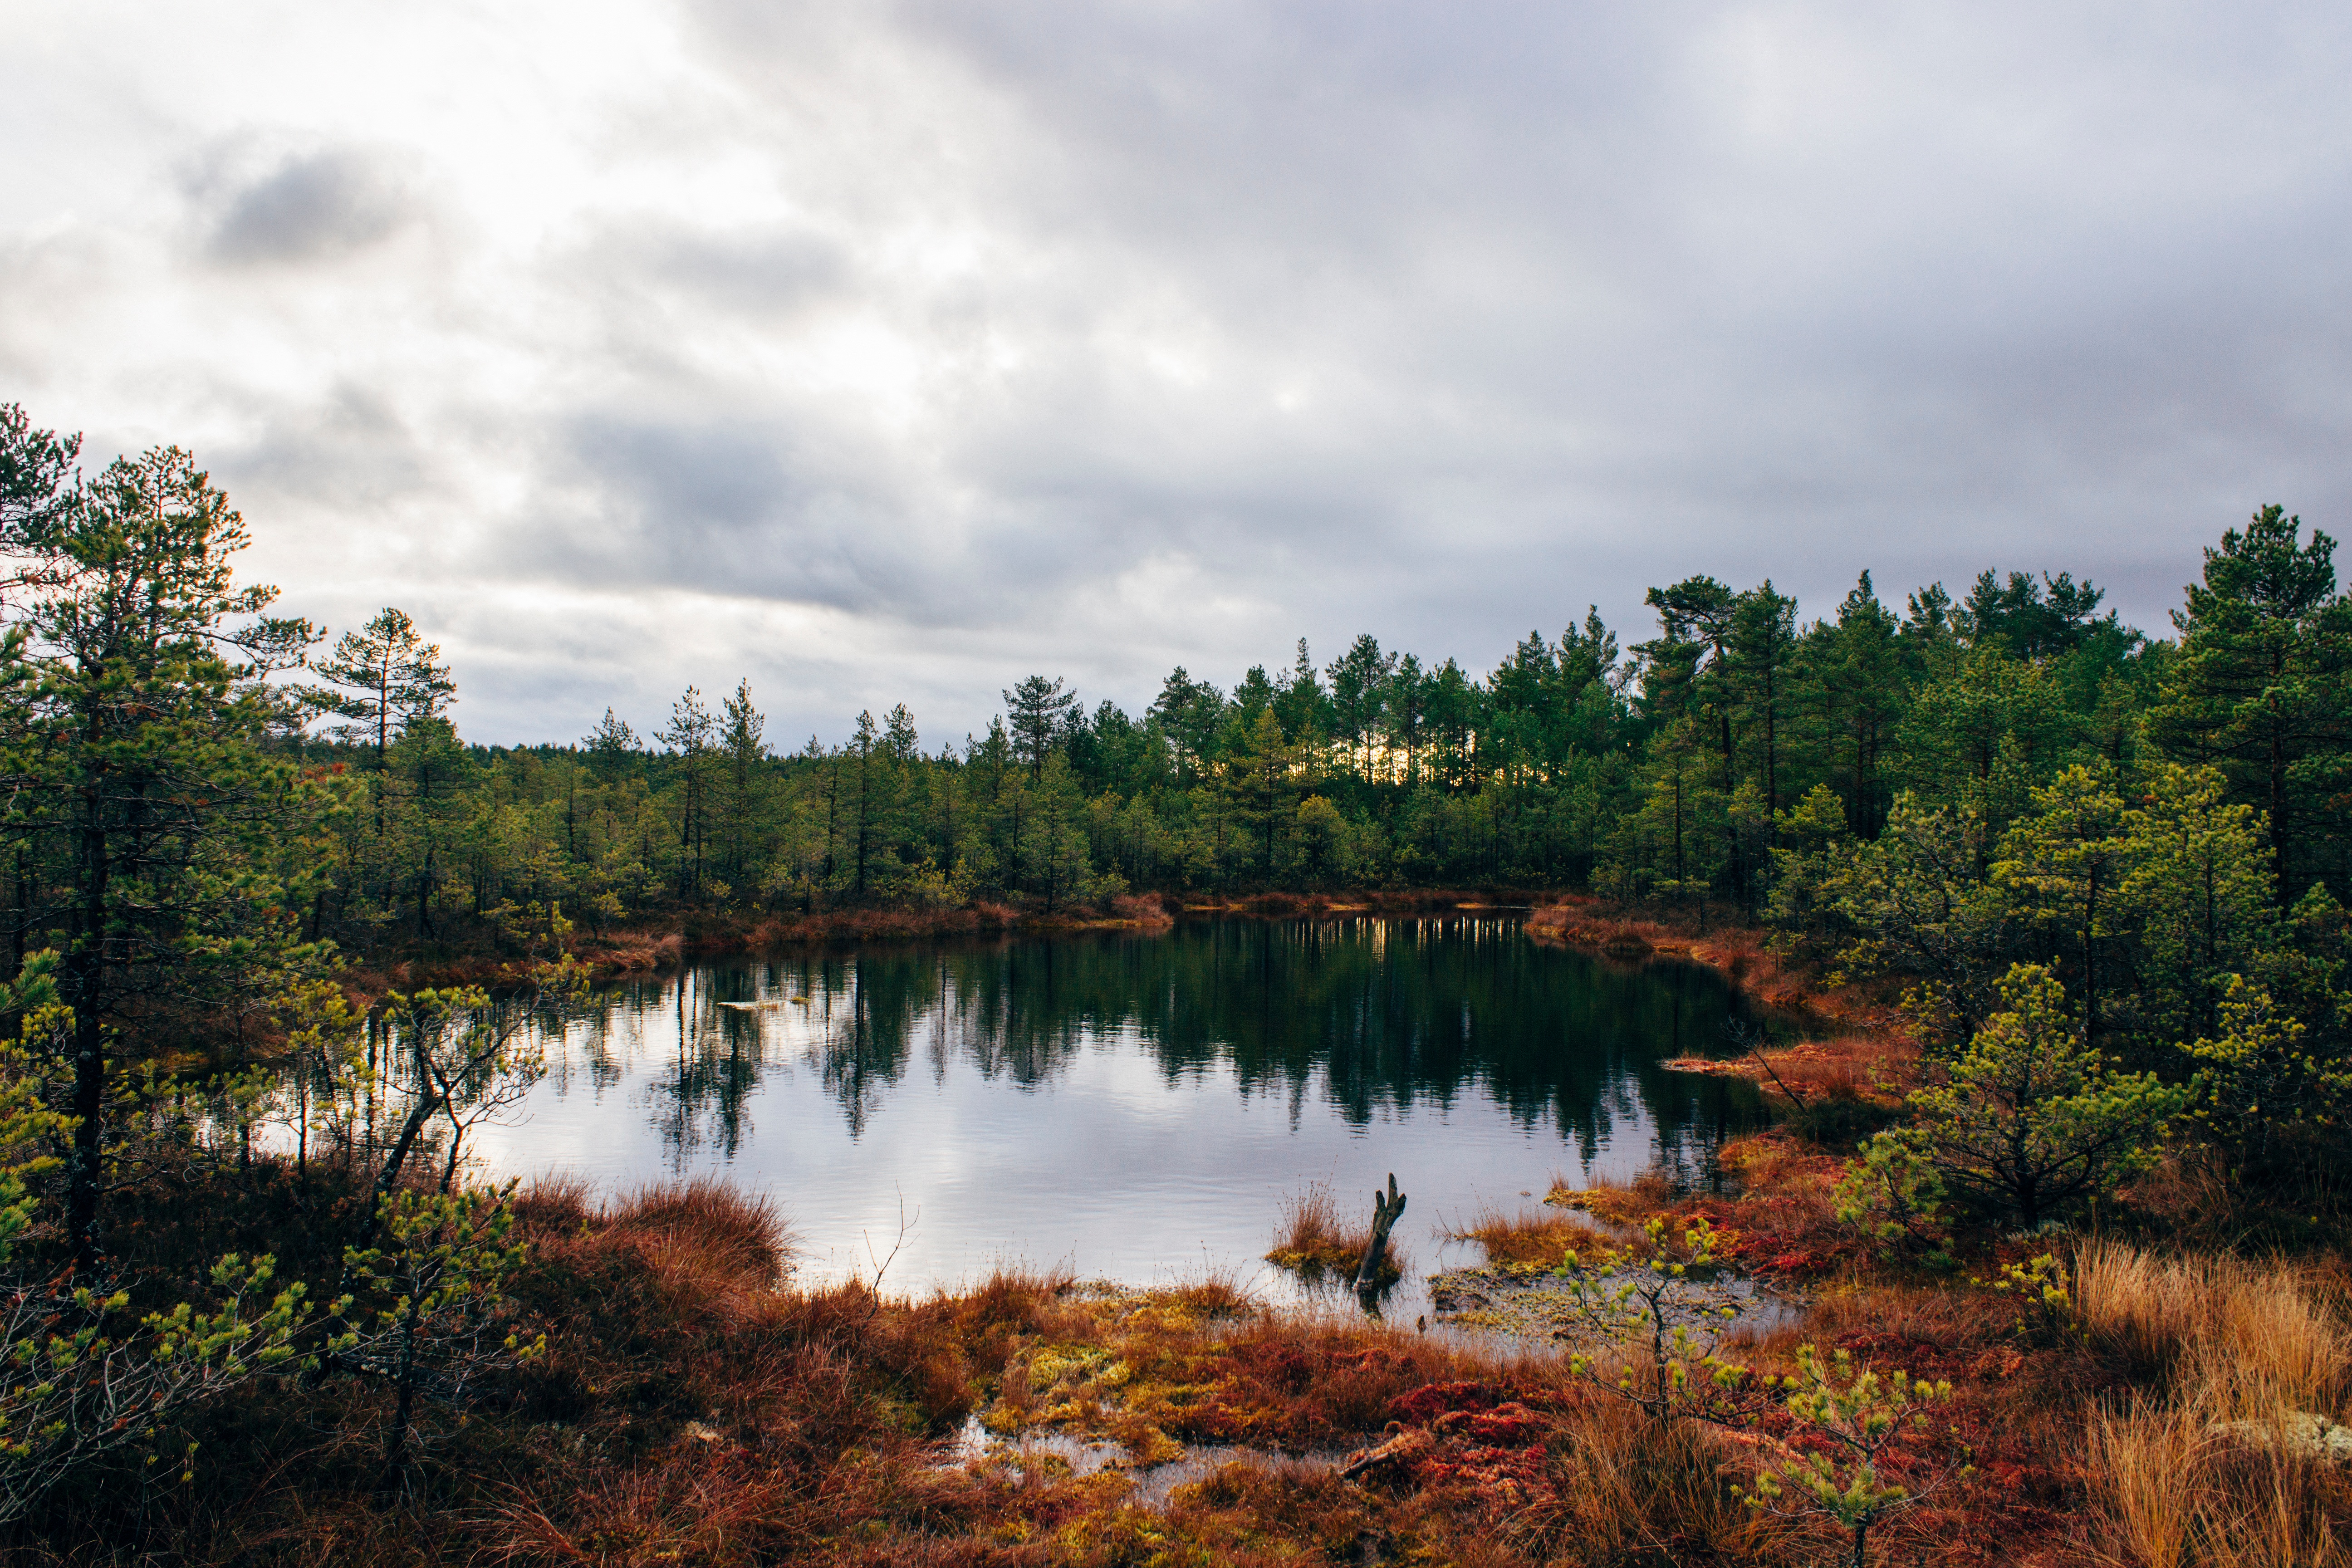
landscape, tree, water, nature, forest, marsh, wilderness, mountain, cloud, leaf, lake, river, pond, reflection, autumn, reservoir, season, body of water, wetland, bog, habitat, loch, ecosystem, rural area, natural environment, atmospheric phenomenon, woody plant